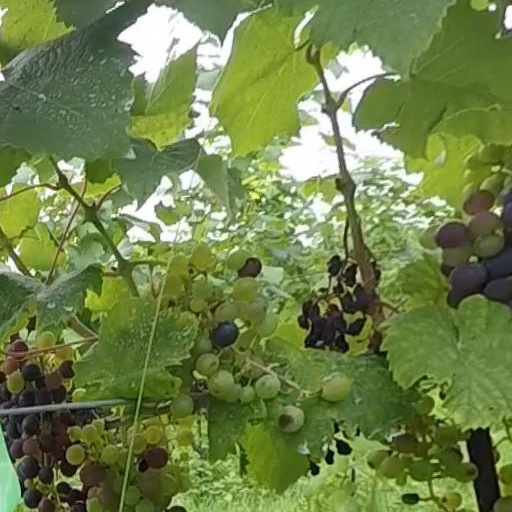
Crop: grape